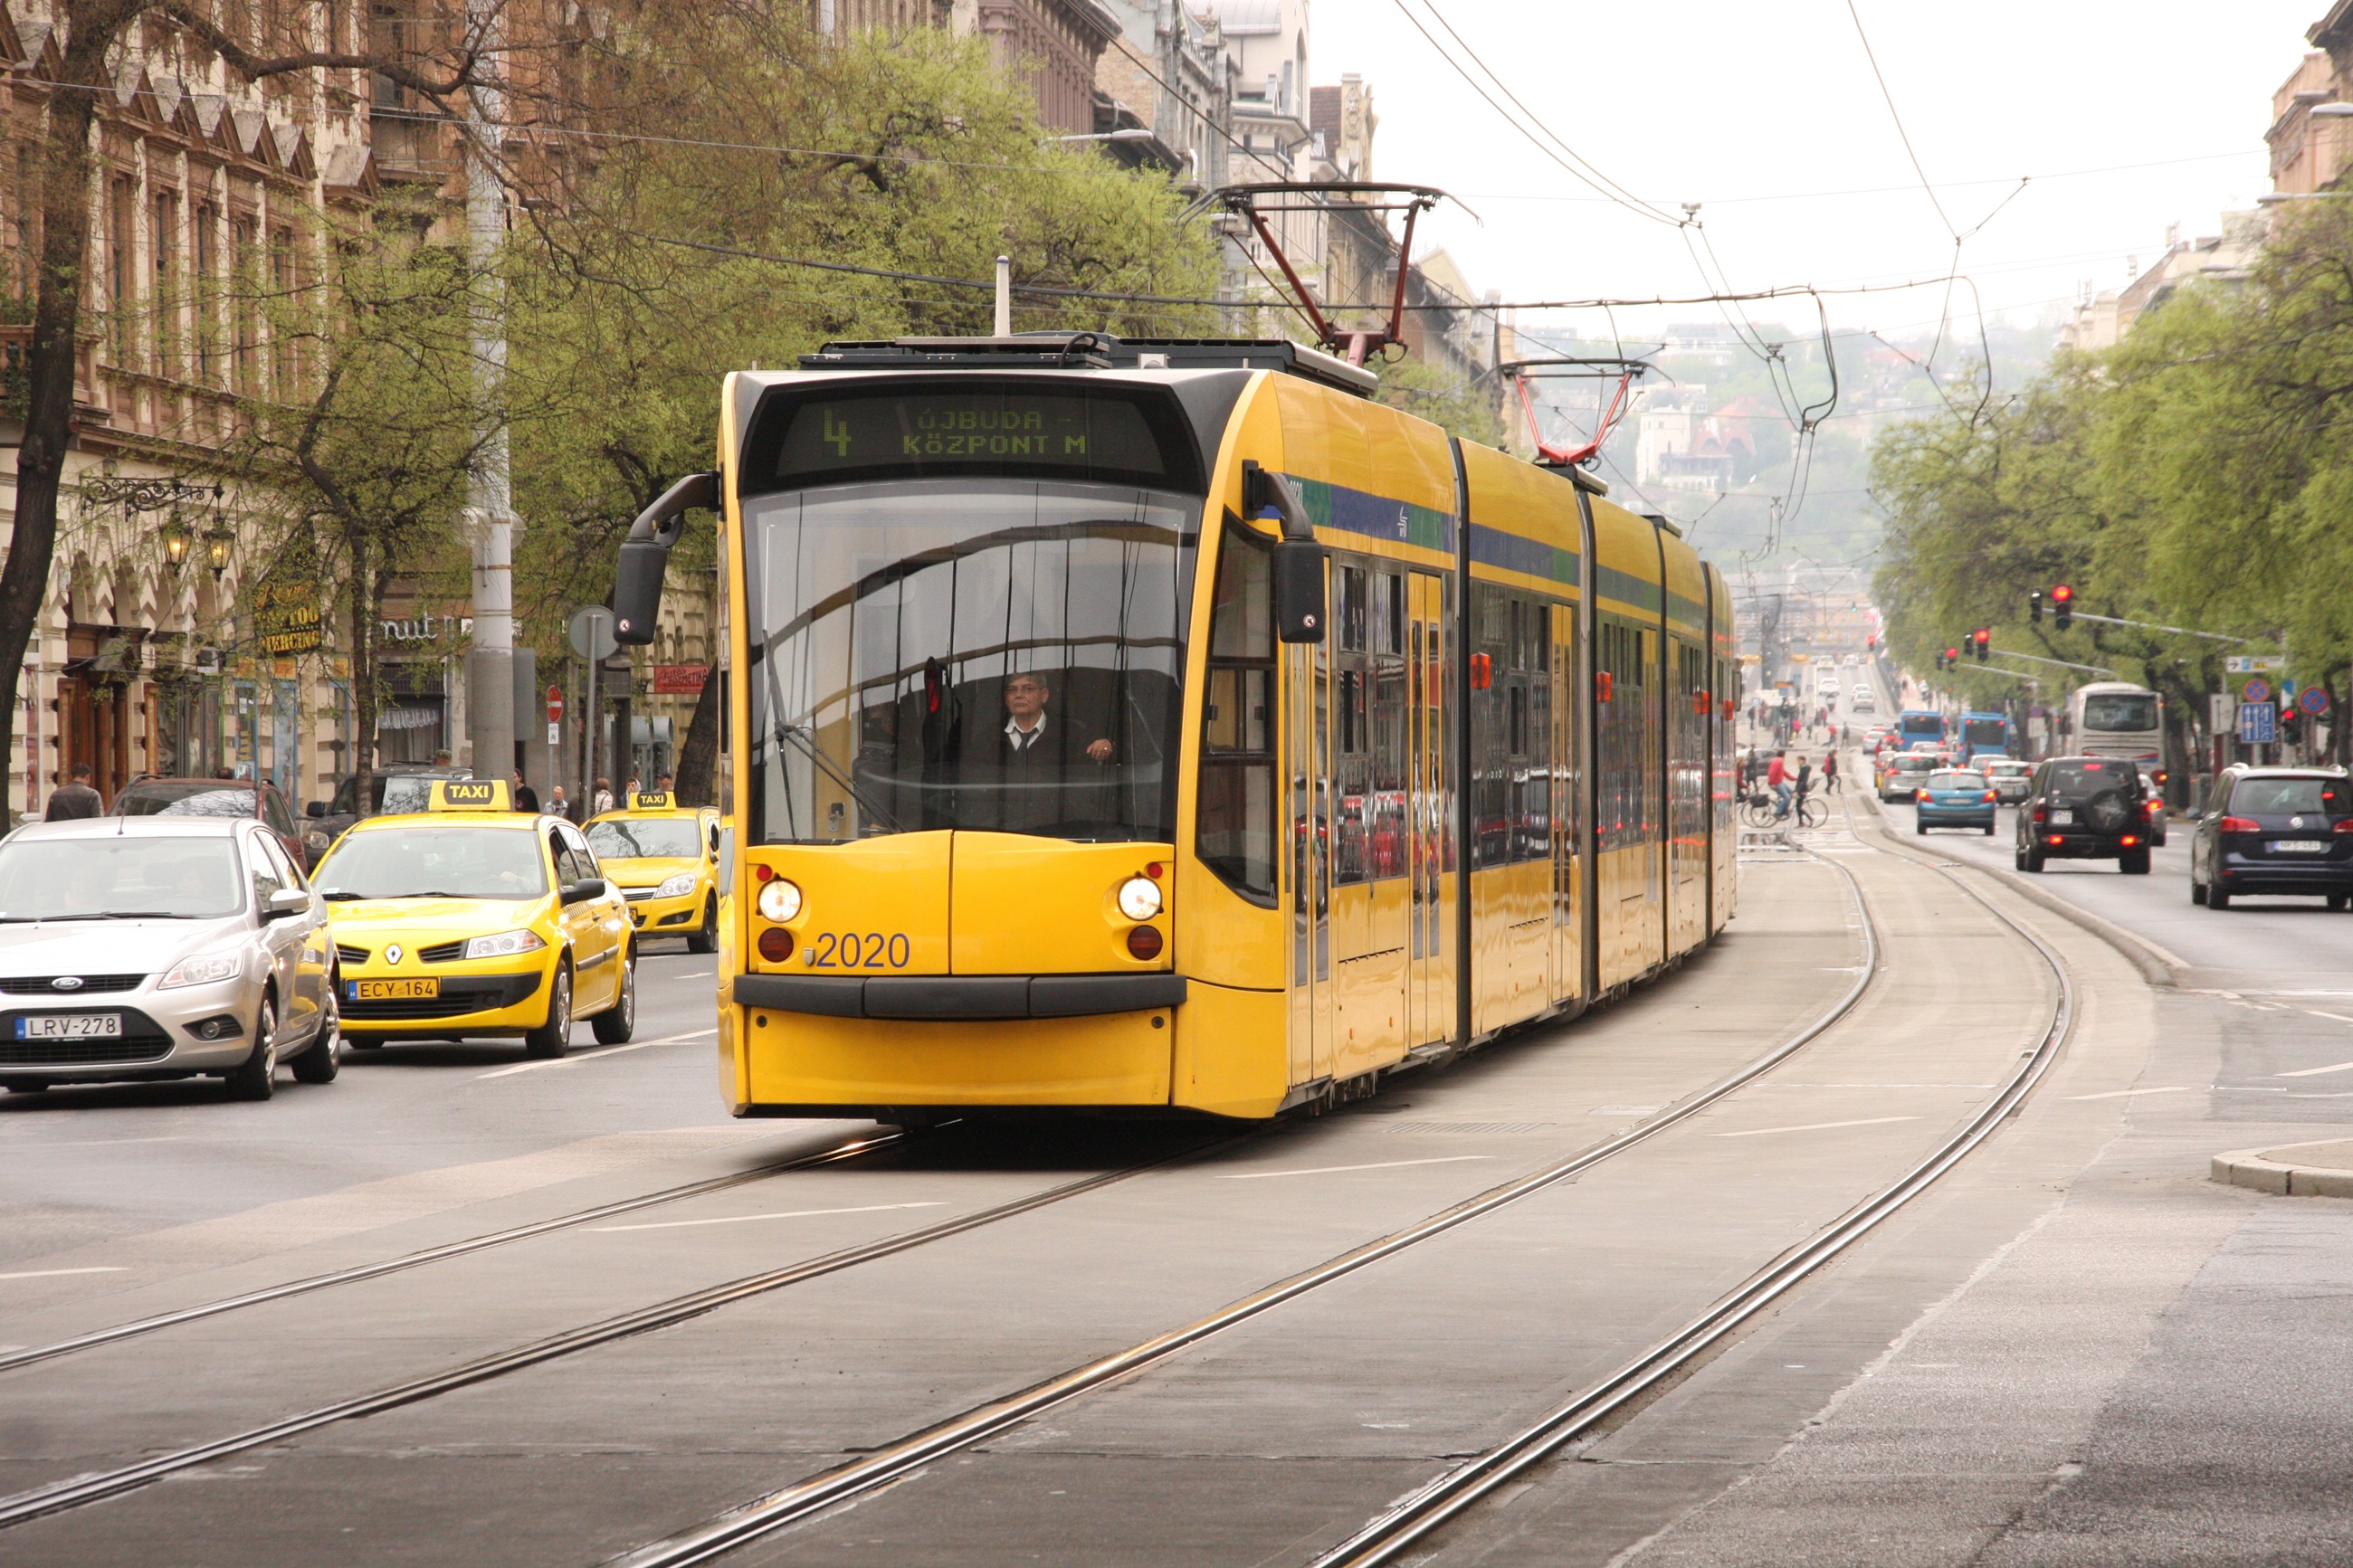
train, tram, transport, vehicle, public transport, bus, passengers, budapest, hungary, land vehicle, mode of transport, metropolitan area, nyugati palyaudvar